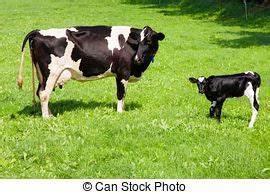
cow